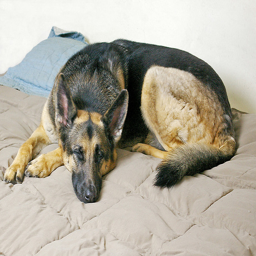
A german shepherd is resting on a bed.
German Shepherd sleeping on top of a bed.
The dog is laying down on the blanket.
A large dog is sleeping on a bed.
A dog snoozing on a bed in the daytime